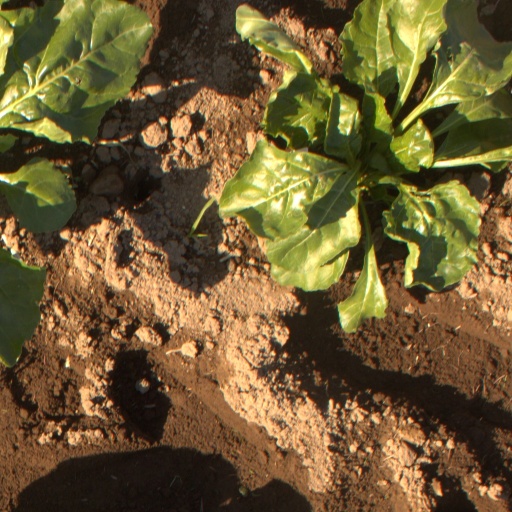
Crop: sugar beet